Intercity Express Programme

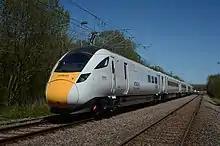
Hitachi Class 800 undergoing dynamic testing at Old Dalby test track (April 2015)

The first train left the Kasado factory on 7 January 2015 for shipping via Kobe, and arrived at Southampton, England, on 11 March 2015. At a speech given to the welcoming committee, rail transport minister Claire Perry requested that a new name be found for the trains.